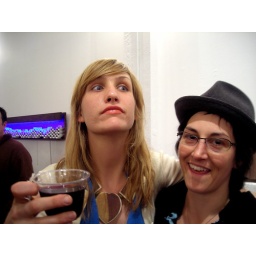
layla &amp;amp; lady in a hat &amp;amp; glasses